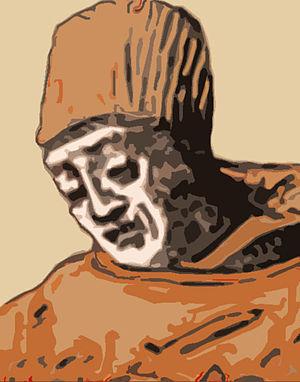
Marsile de Padoue
Marsile de Padoue est un médecin et théoricien politique italien très violemment opposé aux prétentions temporelles de la papauté.
Jacques Duèze, né en 1244 à Cahors, mort en 1334 à Avignon, issu d'une famille de la bourgeoisie aisée de Cahors, devient le 196ᵉ pape de l’Église catholique en 1316 sous le nom de Jean XXII.